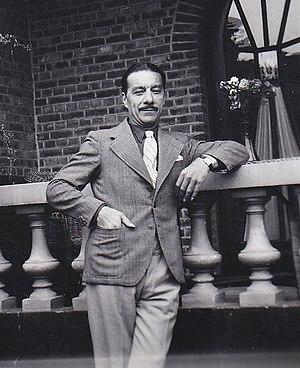
Antoine Varlet est un architecte belge qui s'est spécialisé dans la construction d'immeubles à appartements de grand standing, de style Beaux-Arts, puis de style Art déco, dont il était souvent lui-même le promoteur et commanditaire.